Mercedes-Benz S-Class

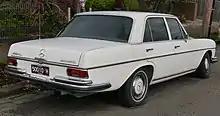
Mercedes-Benz 280 S

The updated and larger W108/W109 model lines were introduced in 1965. The squarish W108 line included the straight-six M129 engine powered 250S, 250SE, 280S 280SE and 280SEL. In 1968 the 300 SEL 6.3 borrowed the 6.3-litre V8 from the W100 600 Pullman to offer a truly high-performance luxury sedan.